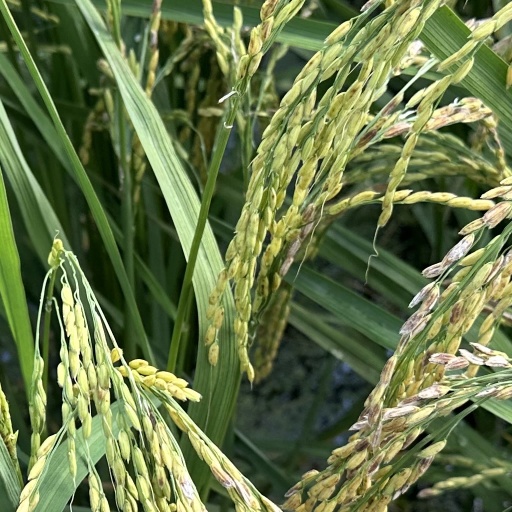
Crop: rice